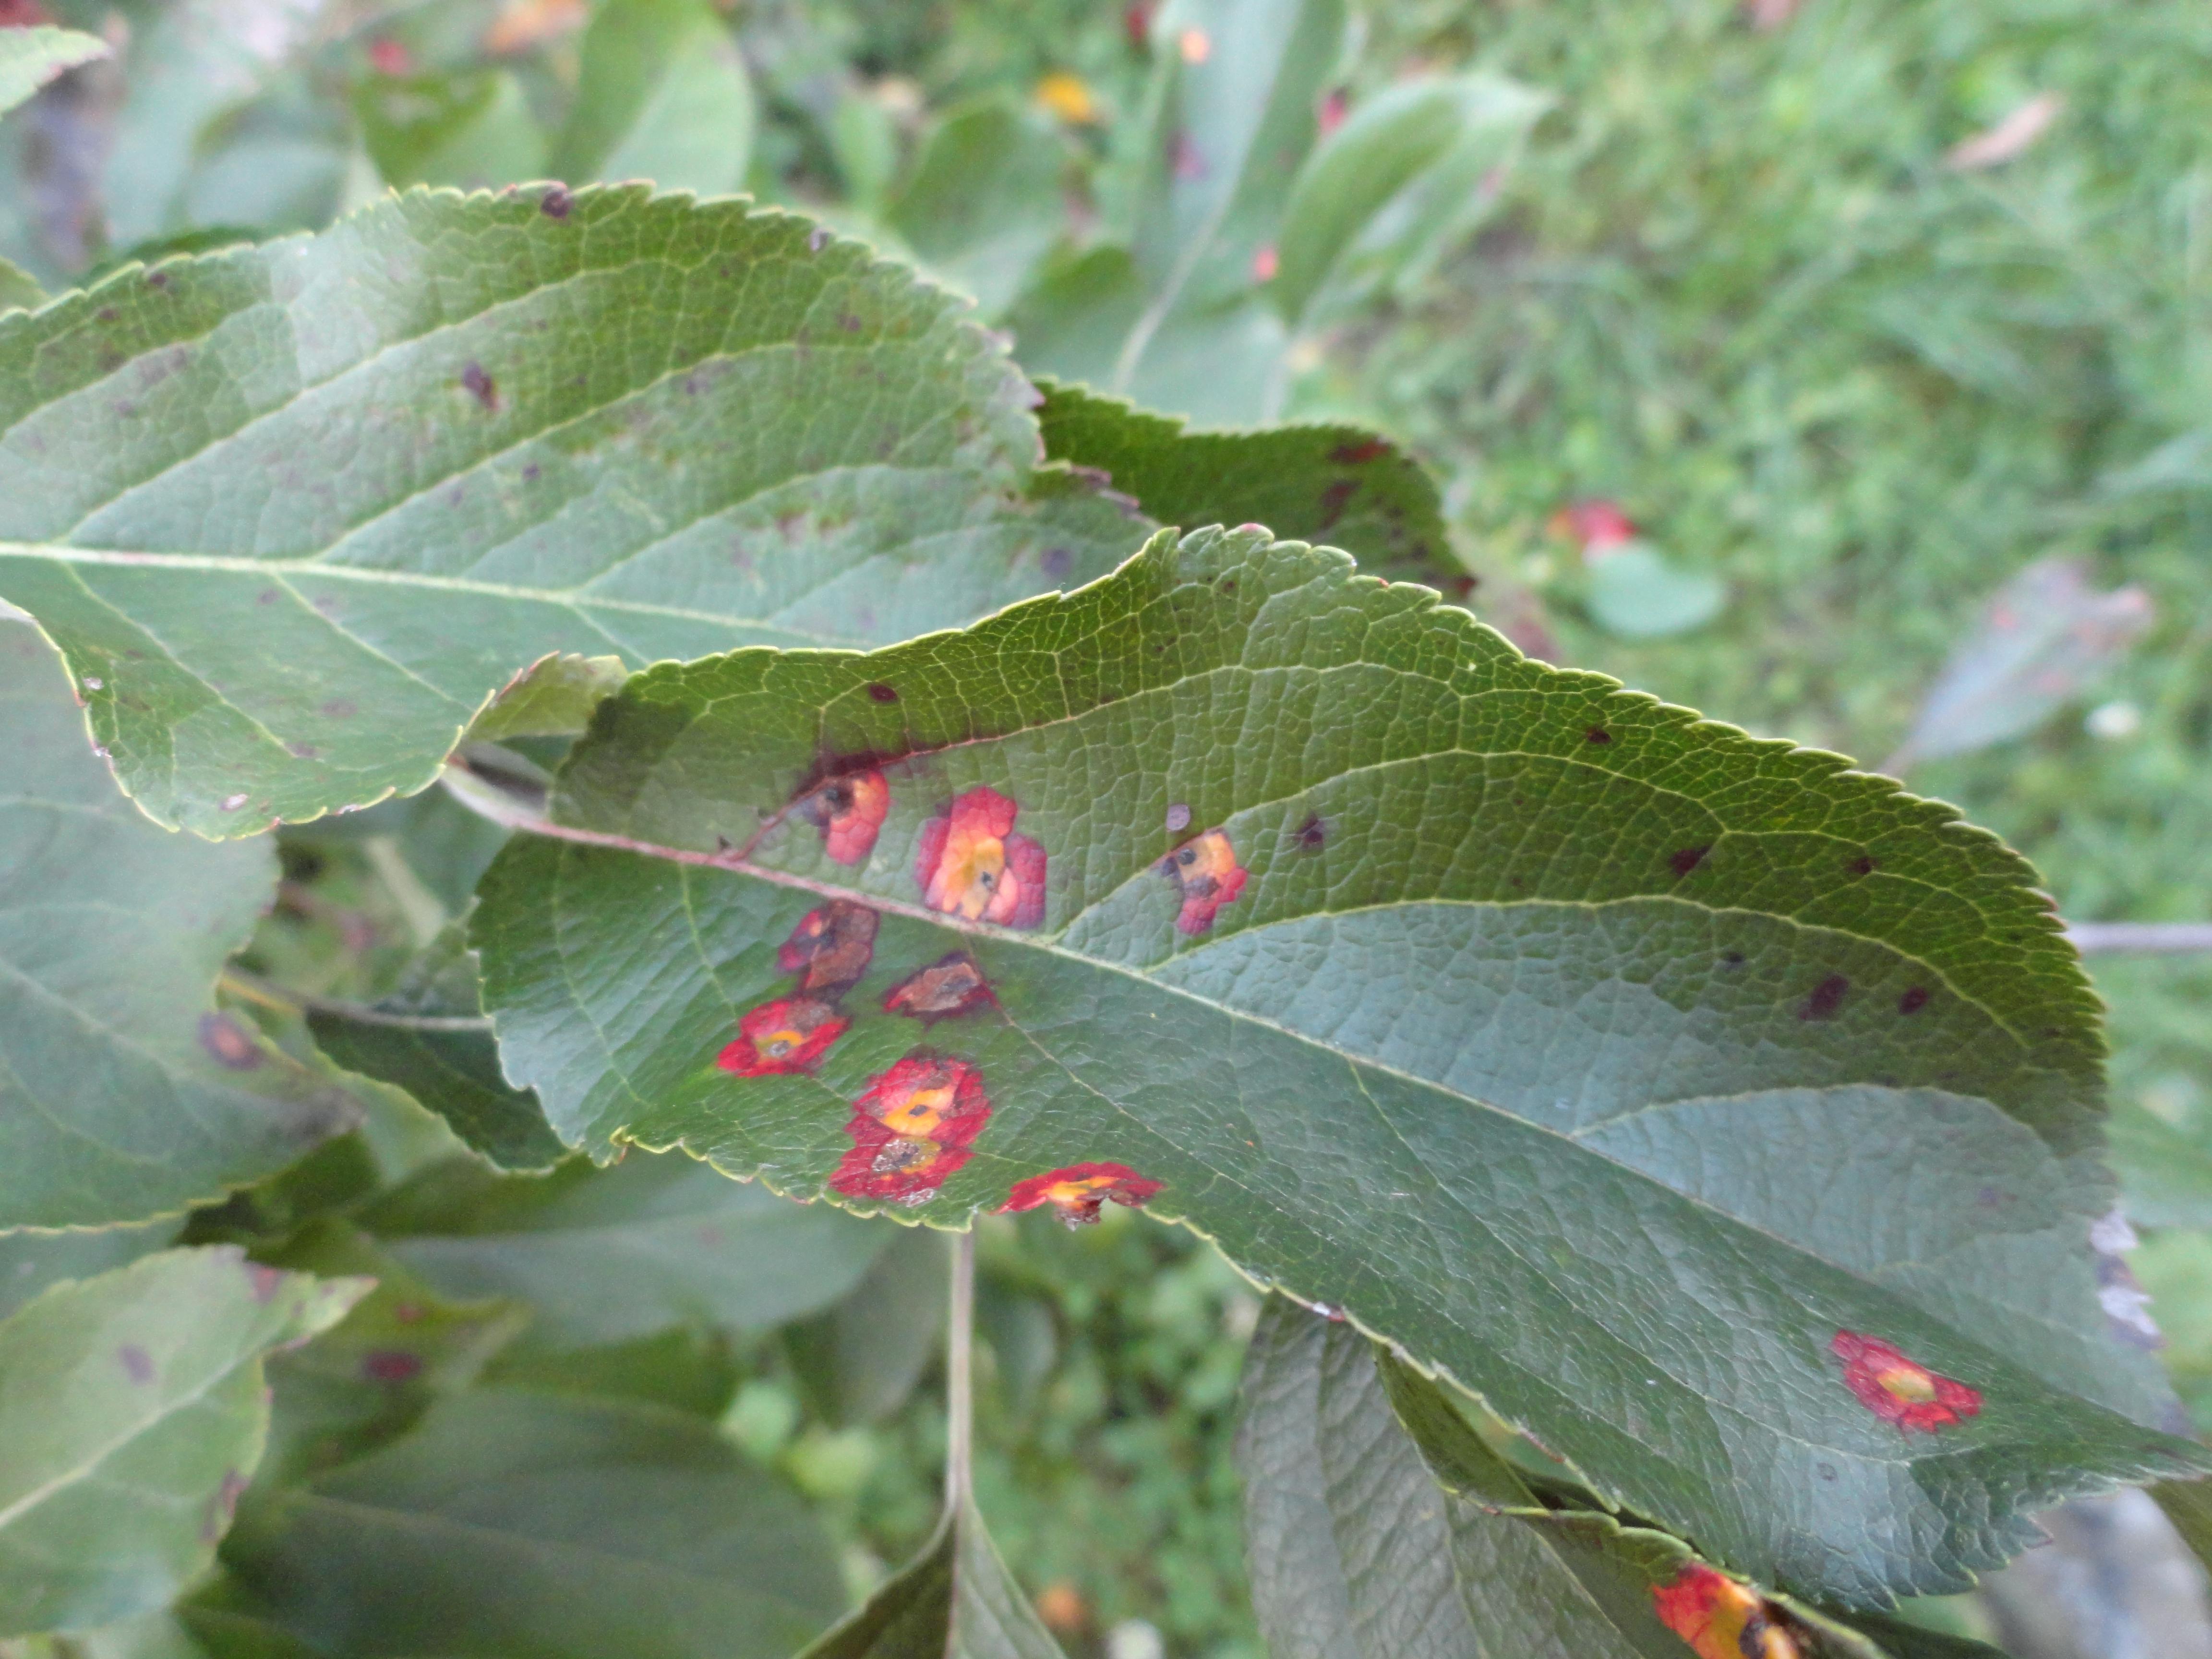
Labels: rust